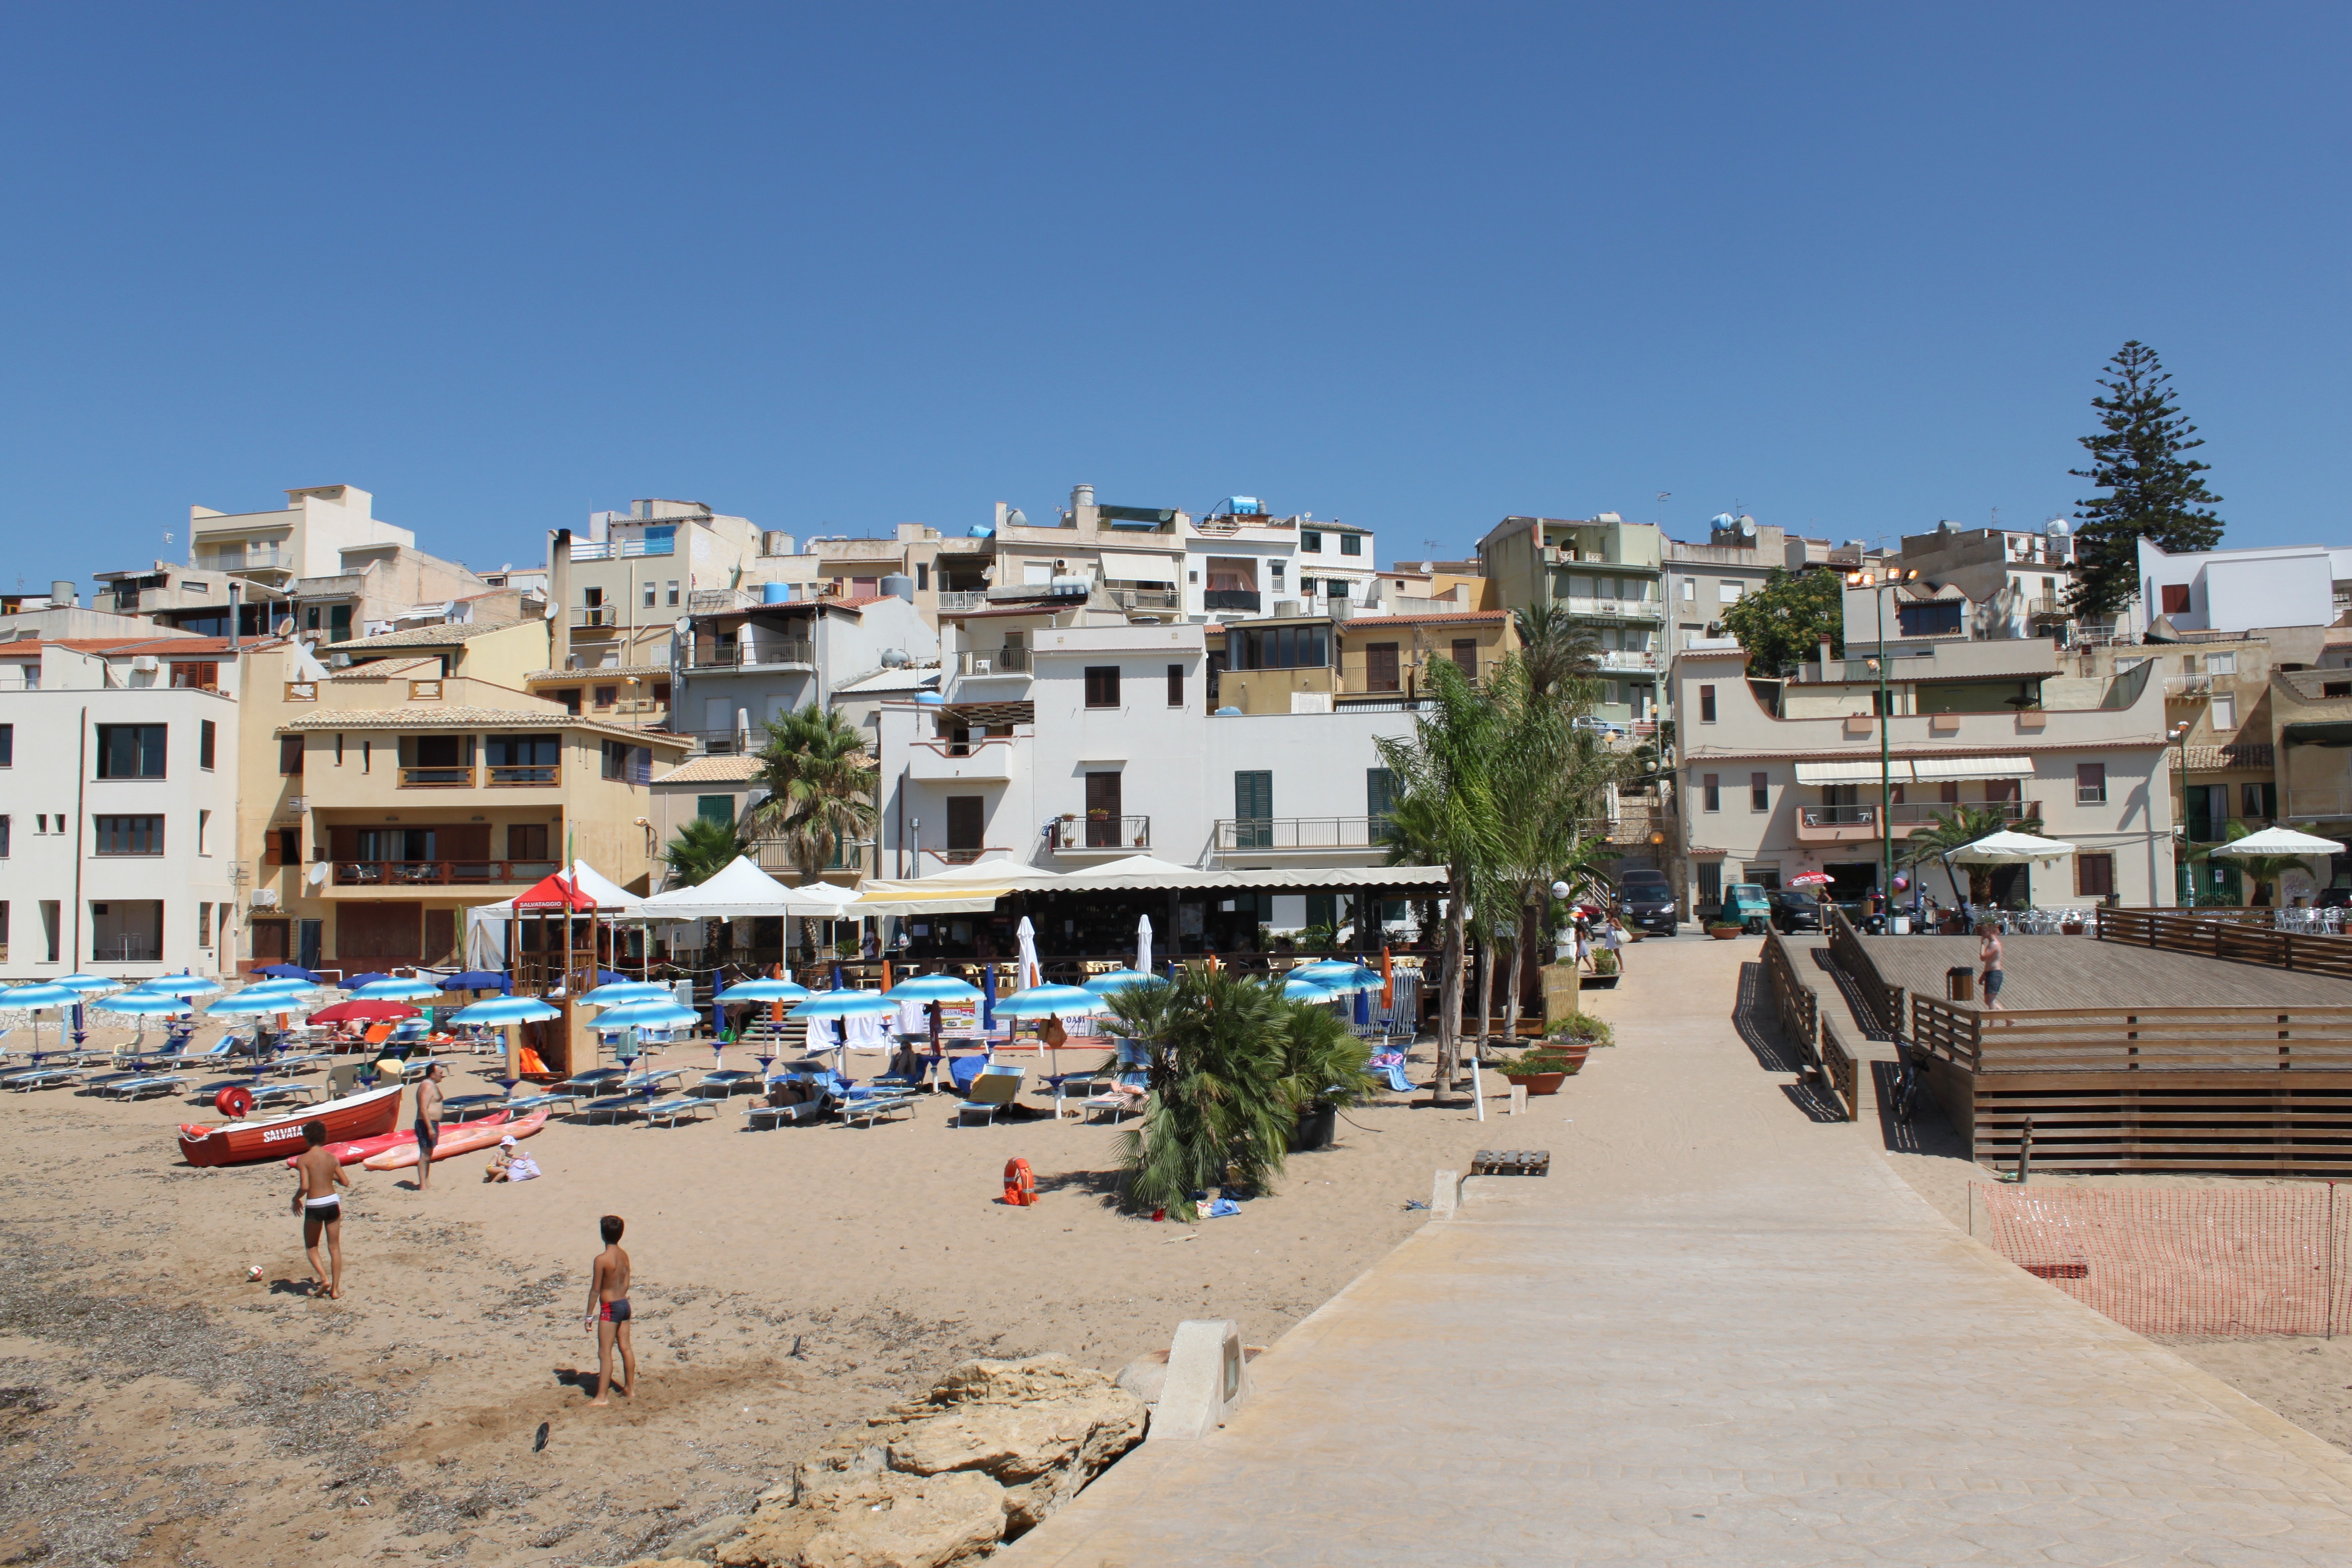
beach, sea, coast, boardwalk, town, walkway, vacation, village, italy, resort, sicily, neighbourhood, the pedestrian area, residential area, selinunte